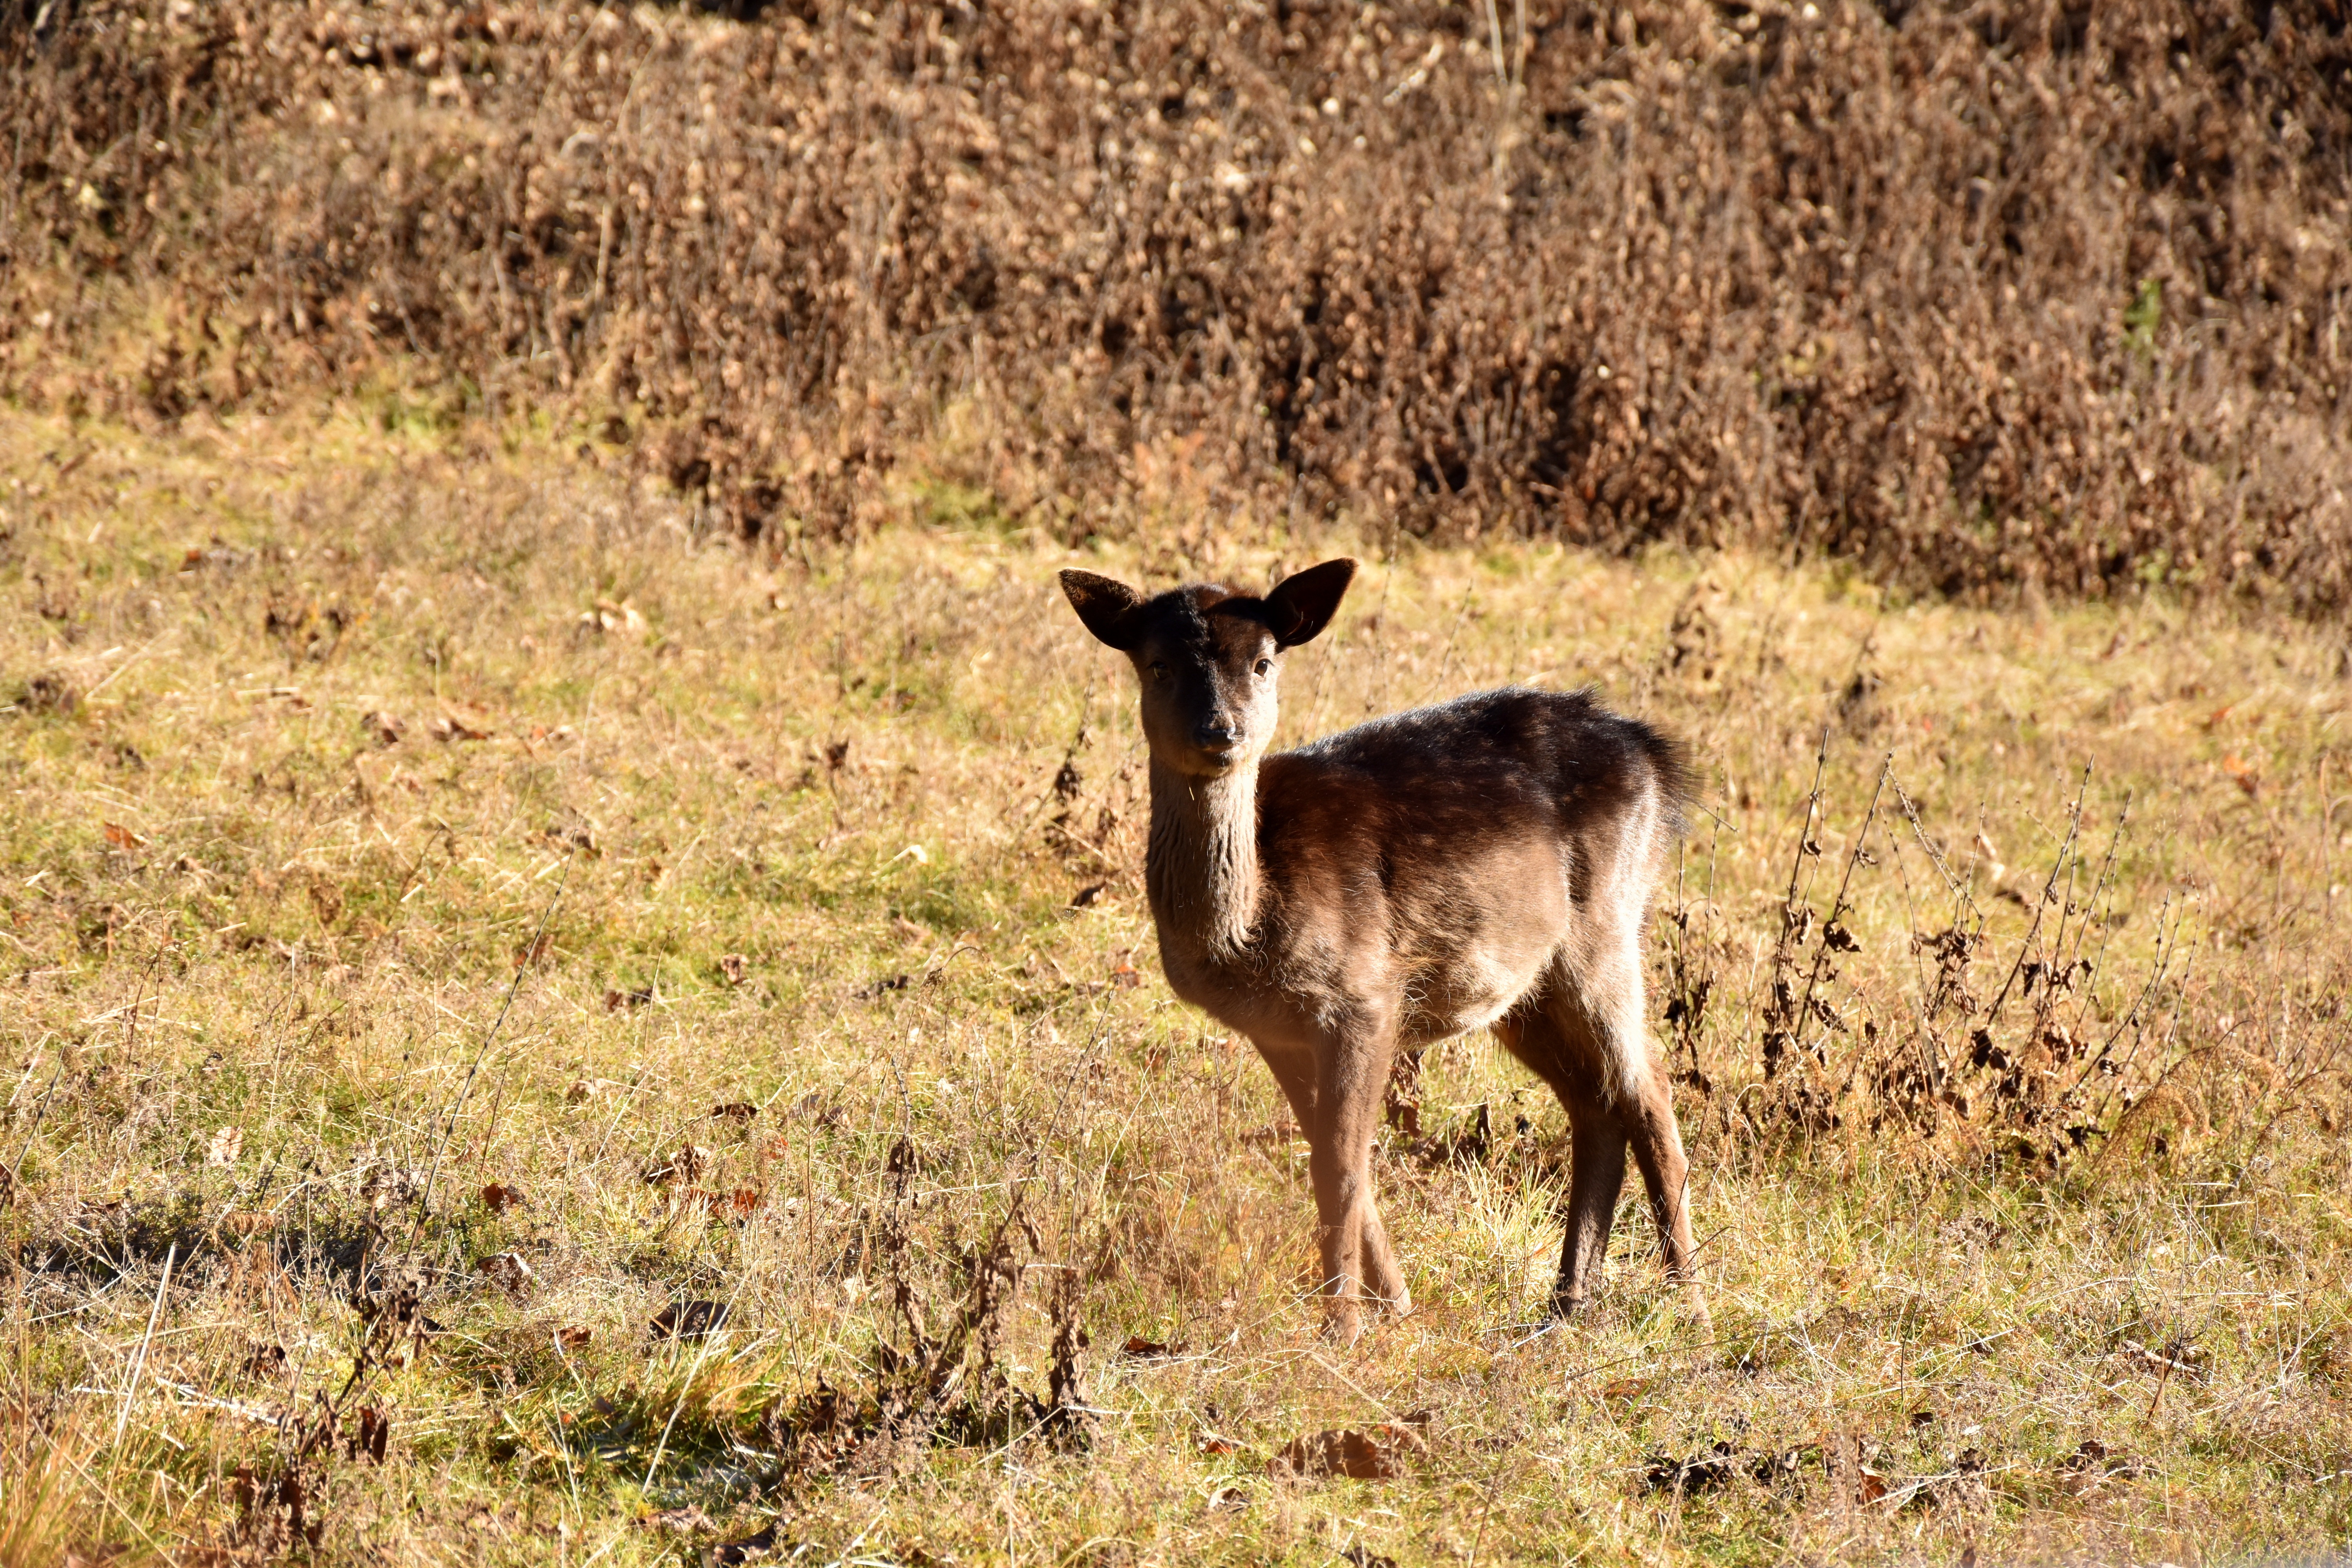
prairie, wildlife, deer, herd, mammal, fauna, savanna, antelope, gazelle, grassland, vertebrate, impala, safari, white tailed deer, pronghorn